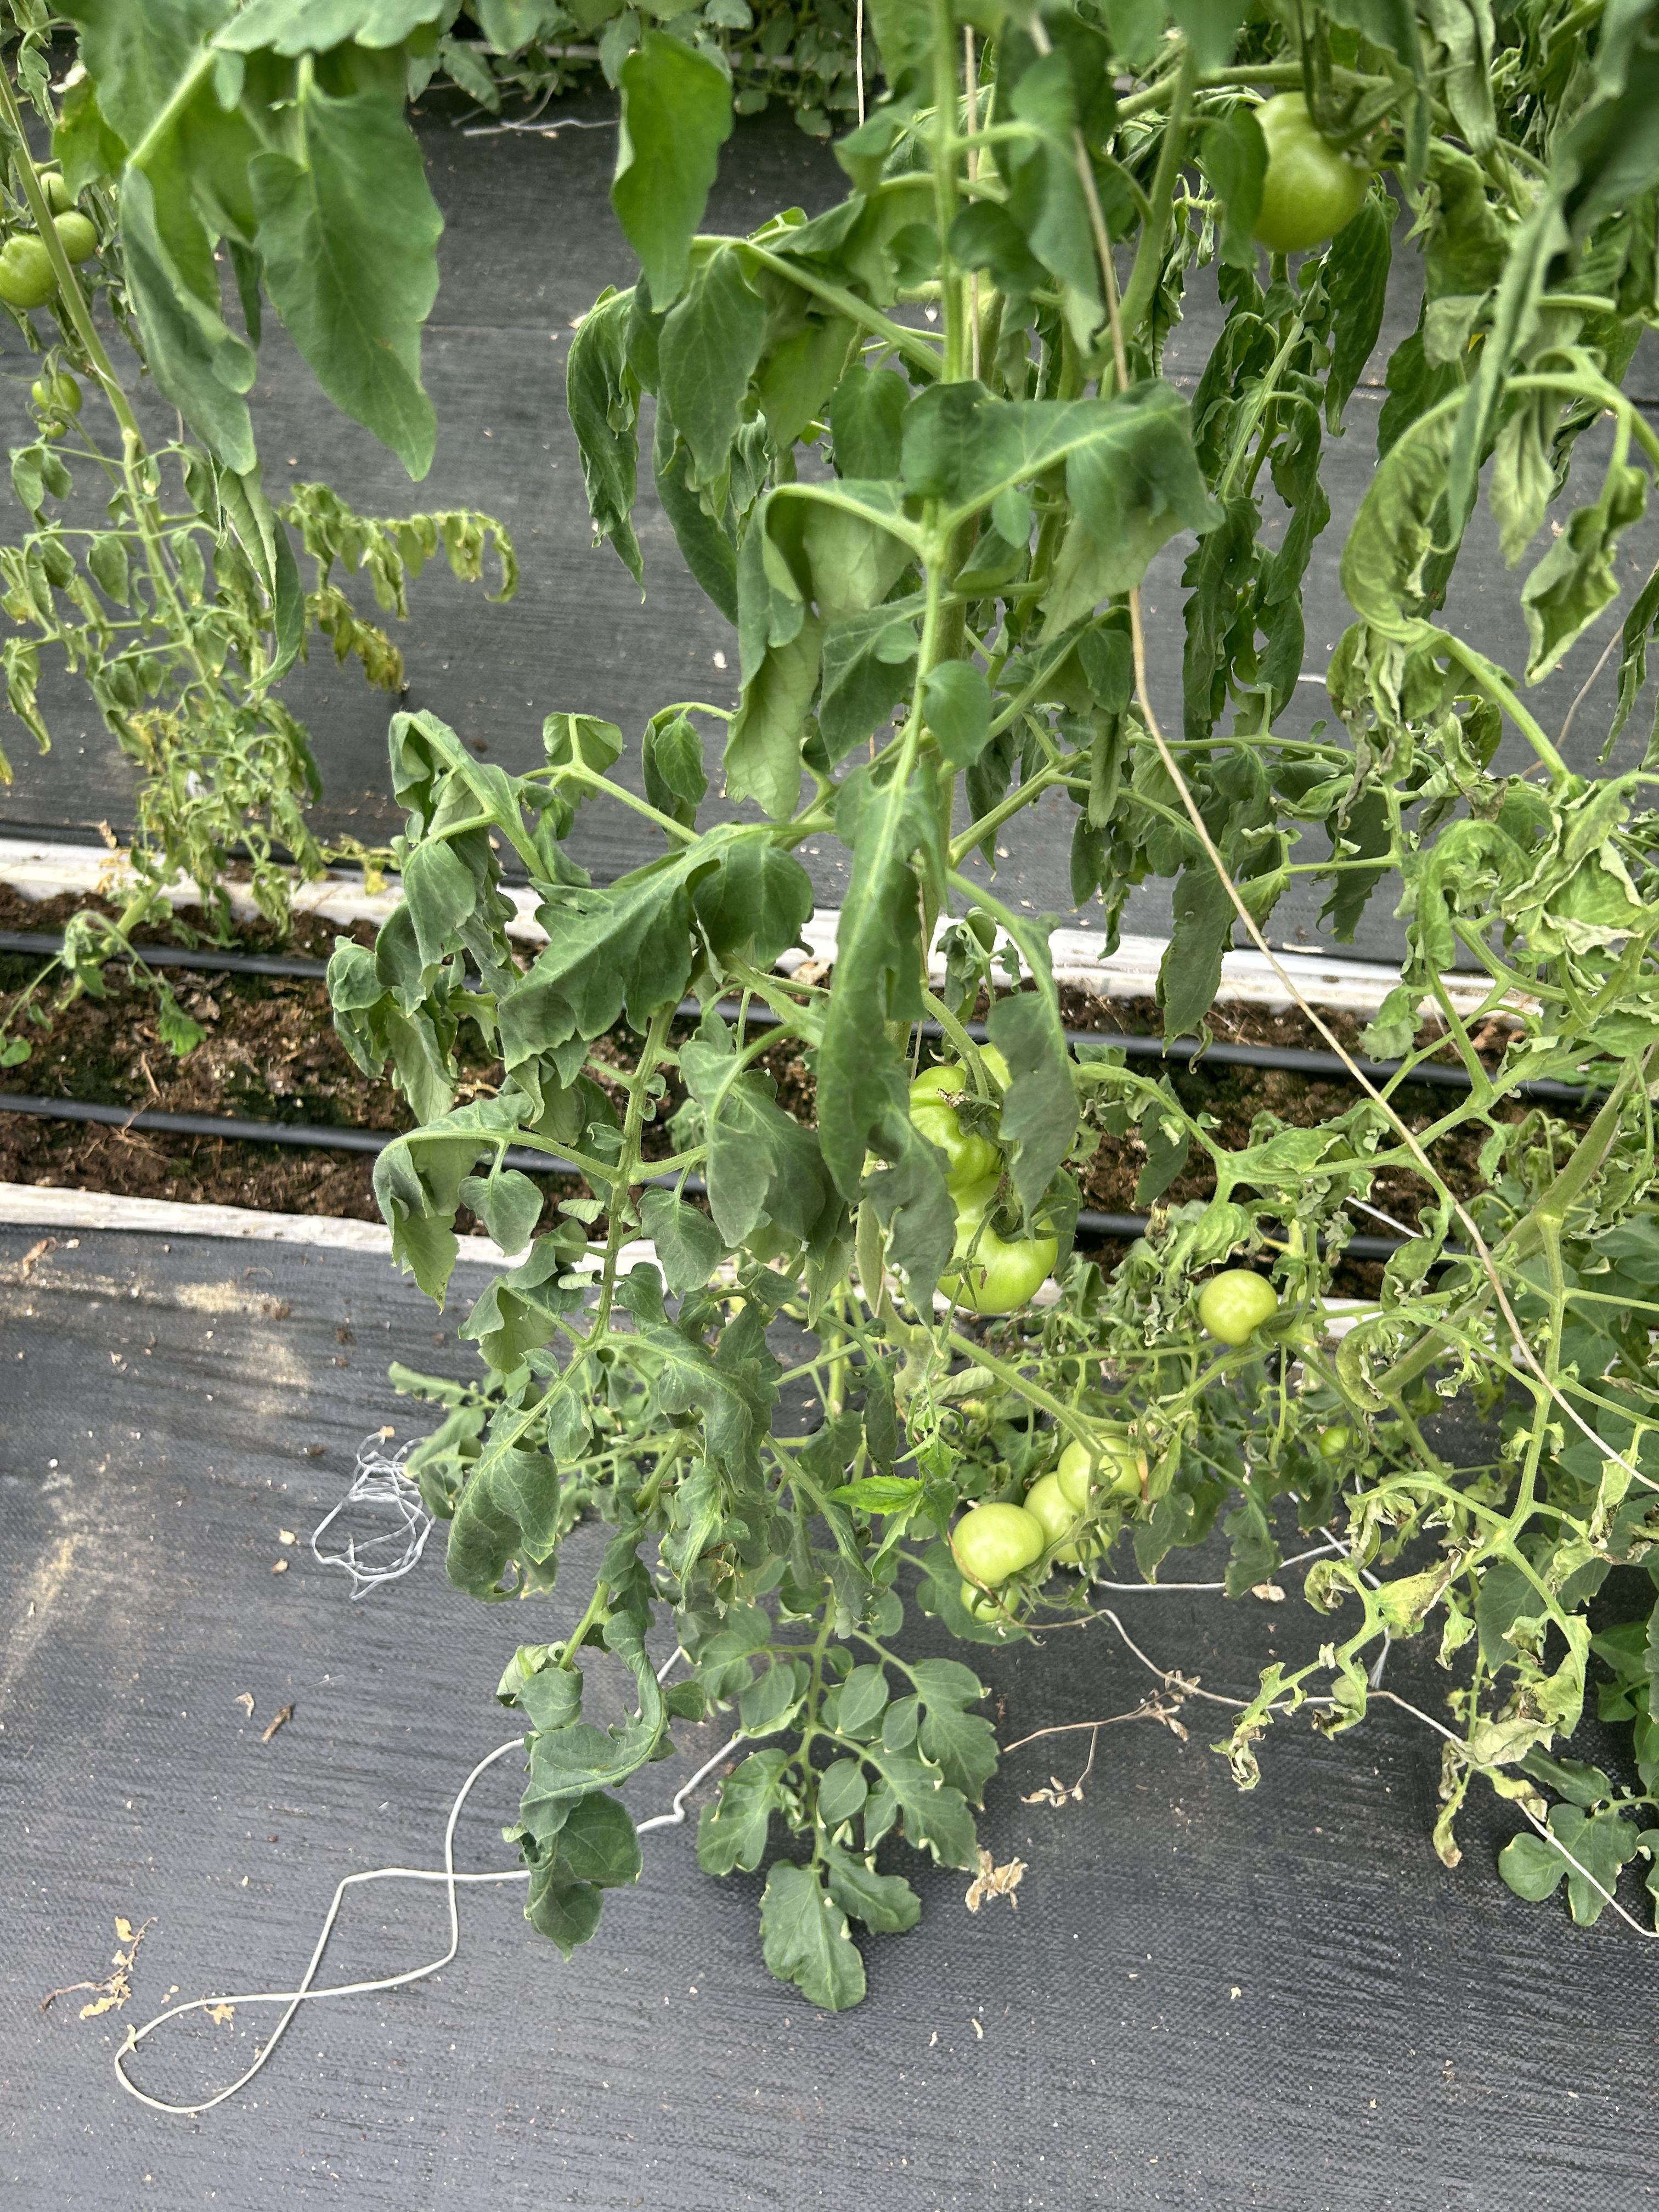
Disease: Wilt